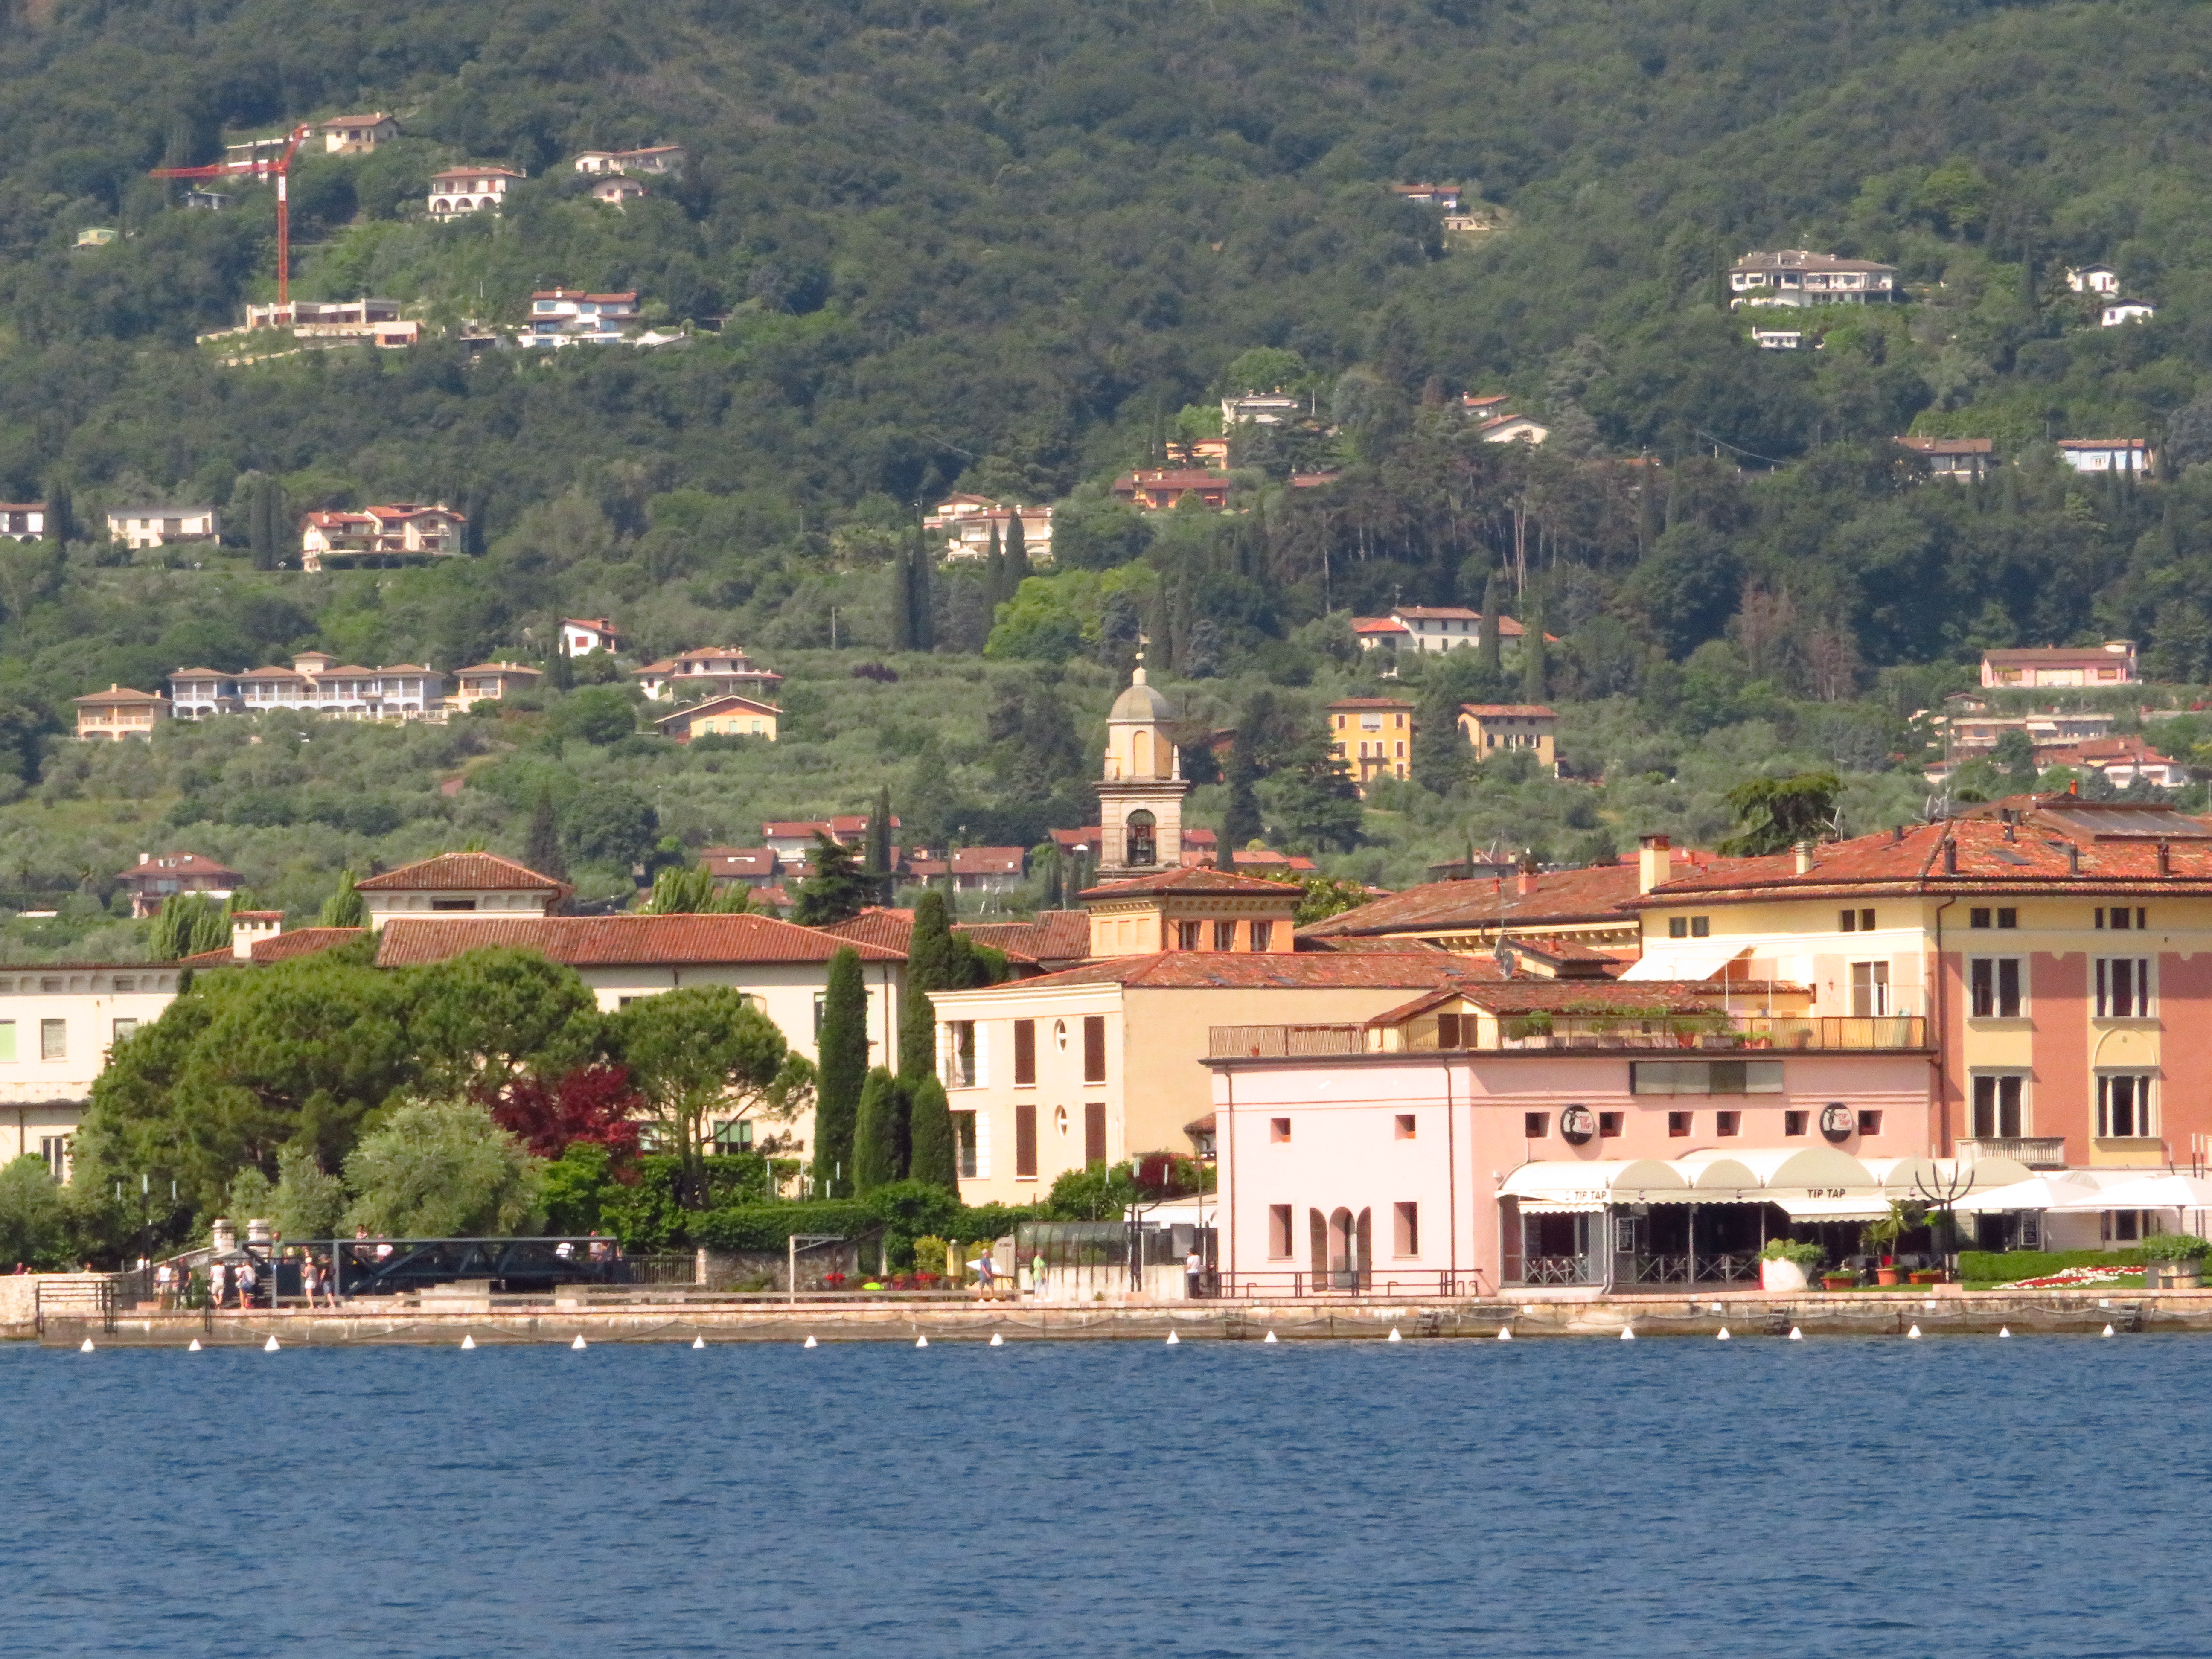
closeup of harbor, with church steeple, salo, italy, water, building, tree, lake, house, city, resort town, plant, hill station, landscape, leisure, hill, reservoir, lake district, coast, horizon, village, water transportation, tourism, natural landscape, sea, eco hotel, vacation, travel, ocean, roof, mountain range, channel, facade, reflection, sound, river, evening, estate